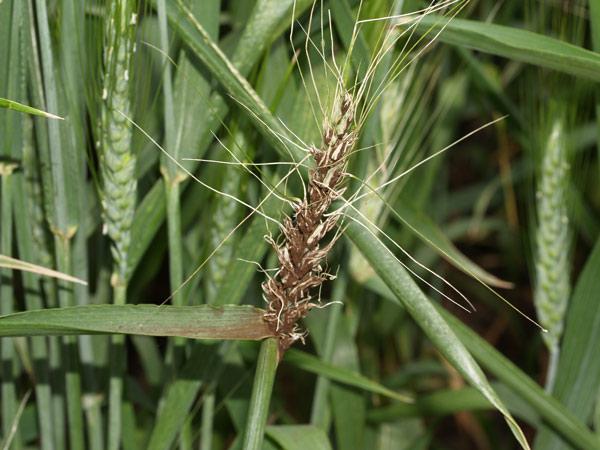
Plant: Wheat
Disease: wheat loose smut